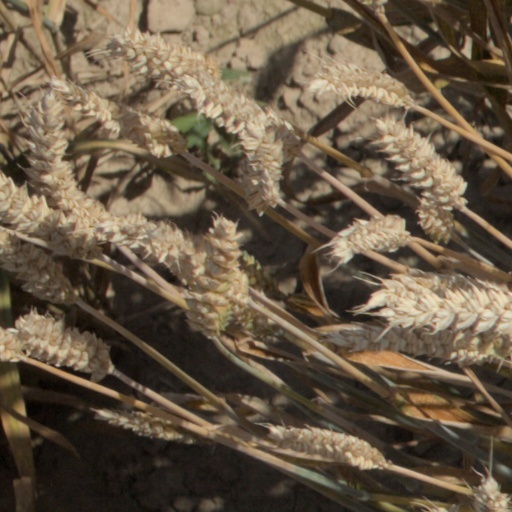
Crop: wheat